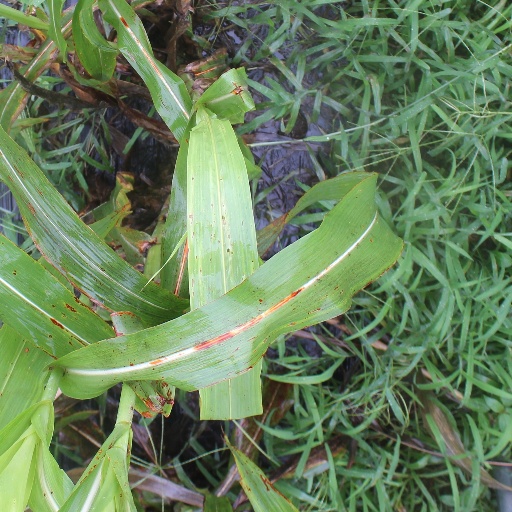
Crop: sorghum